List of NASCAR Truck Series champions

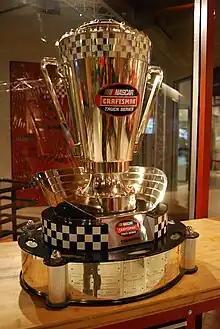
The Truck Series championship trophy during the first Craftsman Truck Series era

The NASCAR Truck Series Drivers' Championship is awarded by the chairman of NASCAR to the most successful NASCAR Craftsman Truck Series racing car driver over a season, as determined by a points system based on race results. The Drivers' Championship was first awarded in 1995 to Mike Skinner. The first driver to win multiple Championships was Ron Hornaday Jr., in 1996 and 1998. The most recent Drivers' Champion is Ty Majeski who won his first championship in 2024.